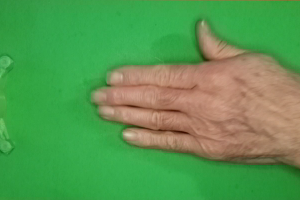
Label: paper